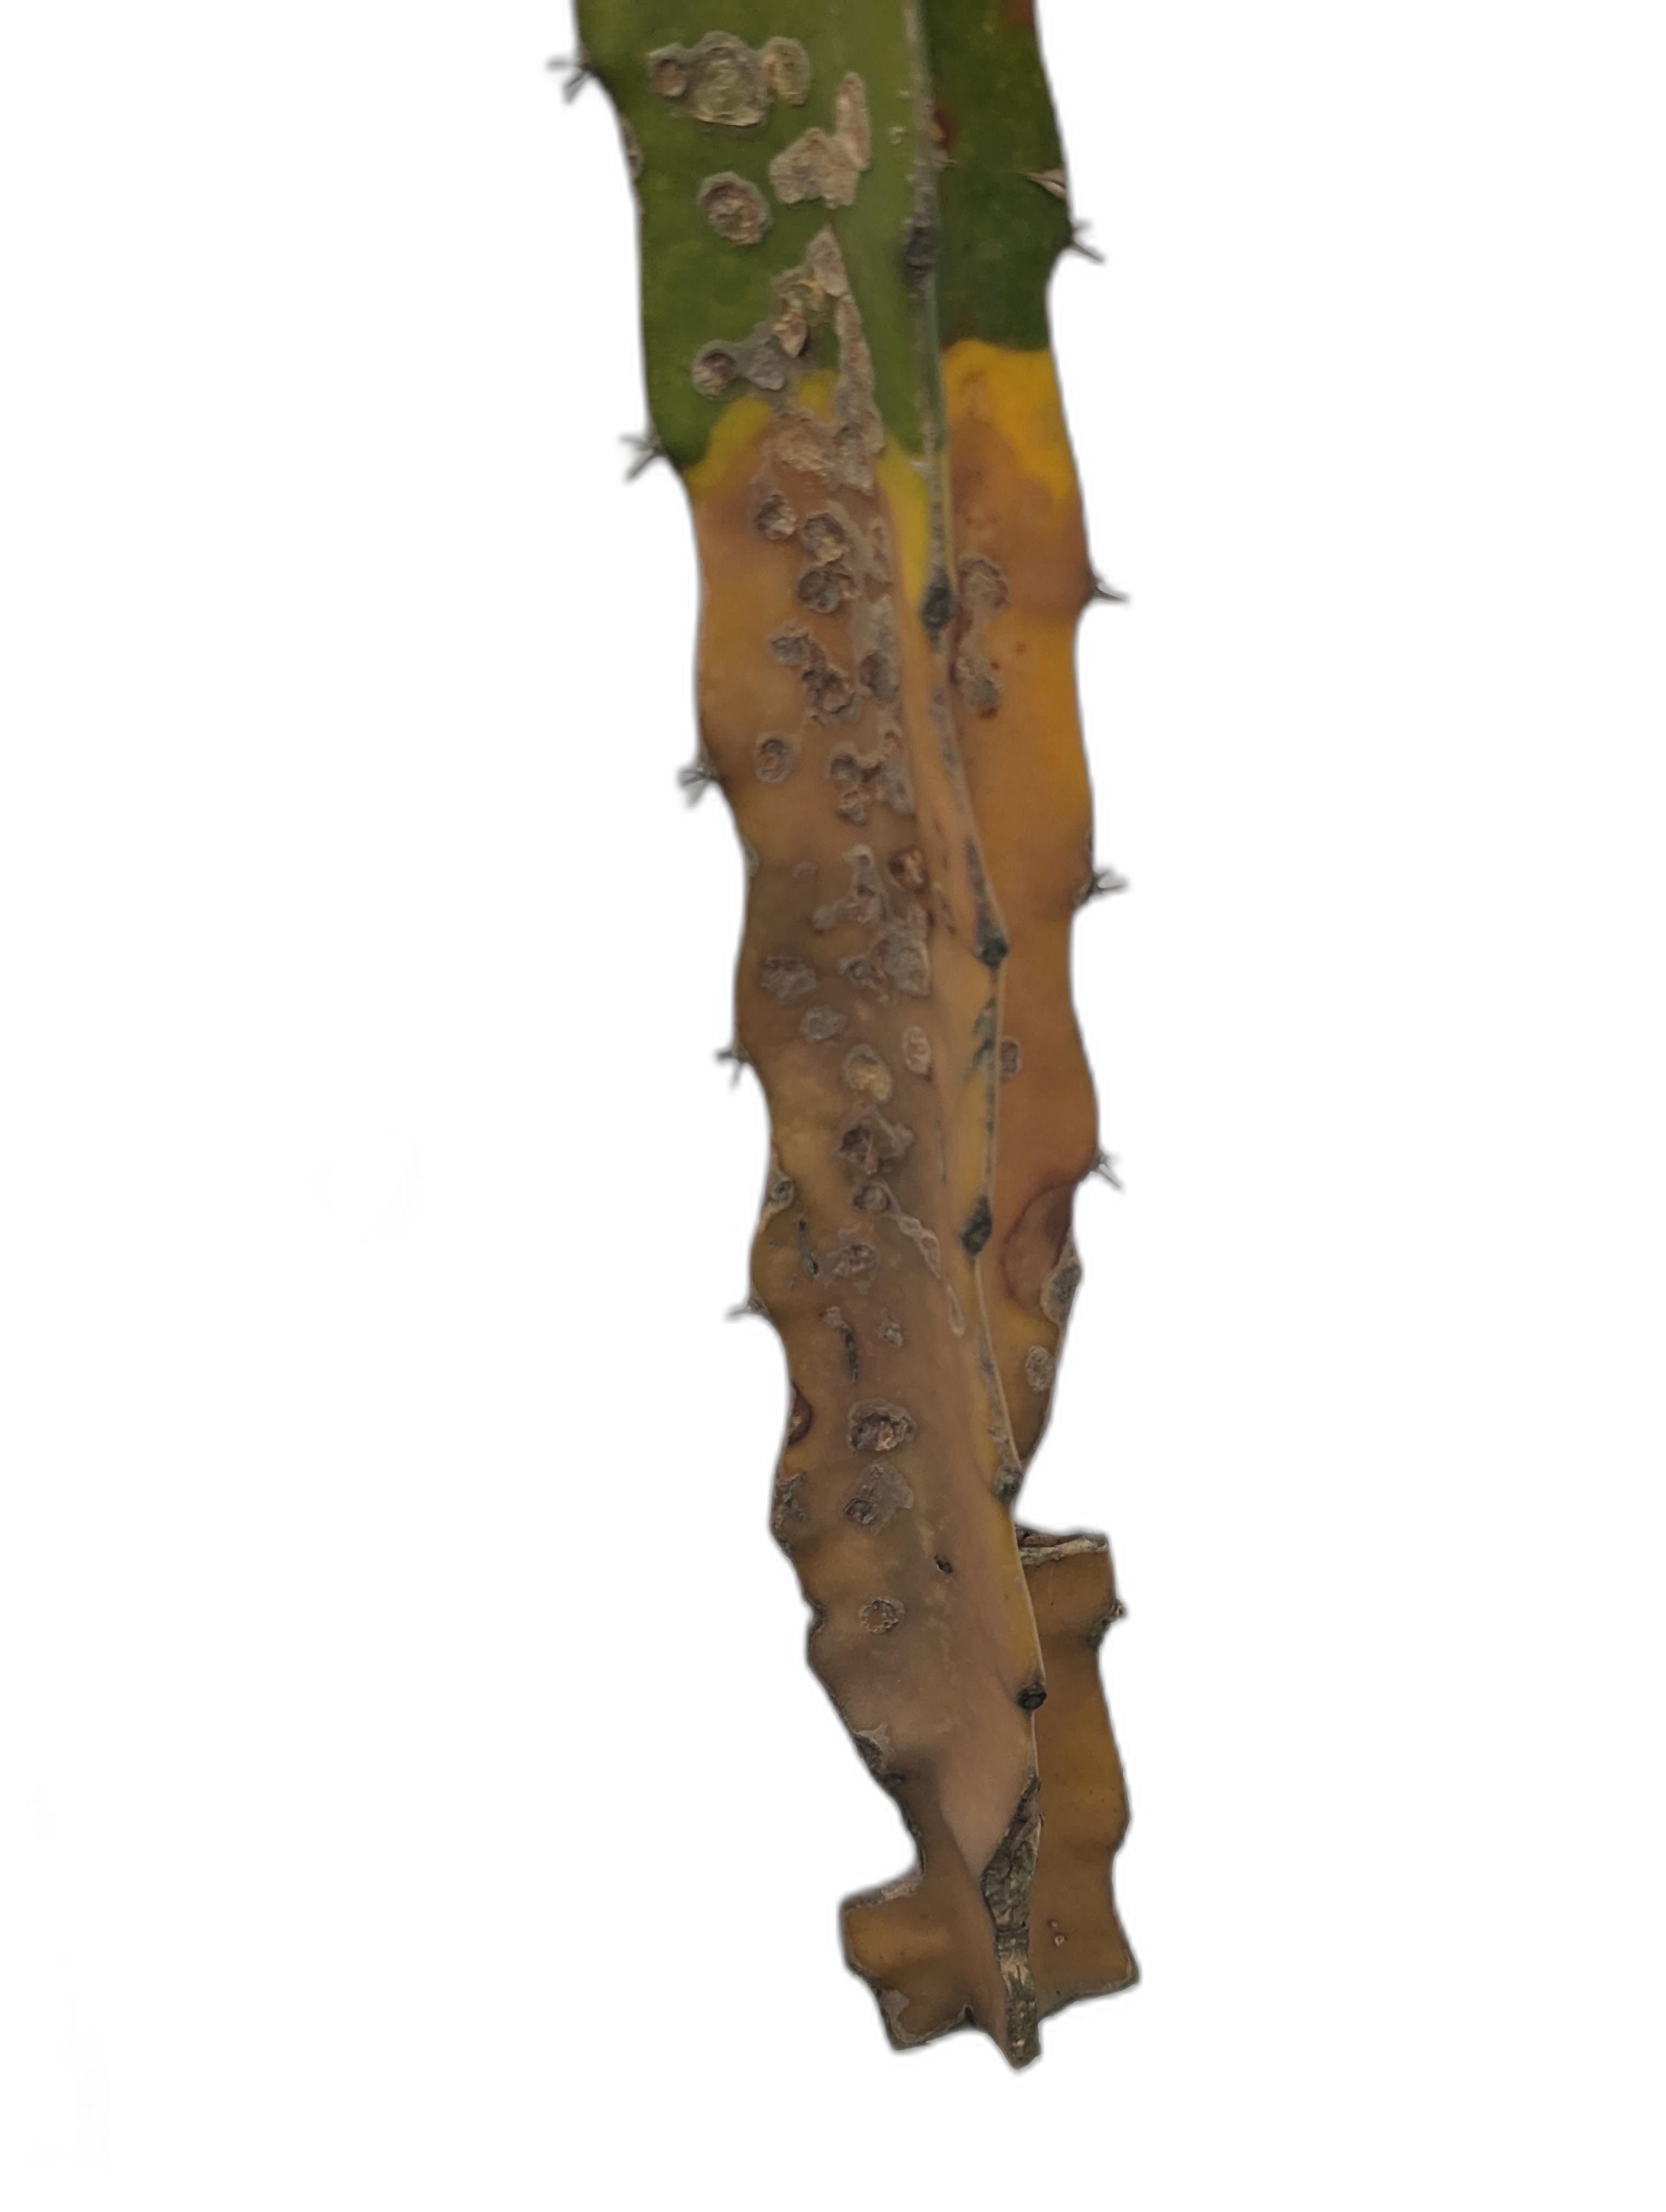
Label: Bad leaf